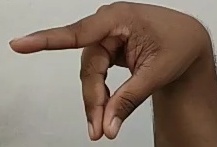
ASL sign: P